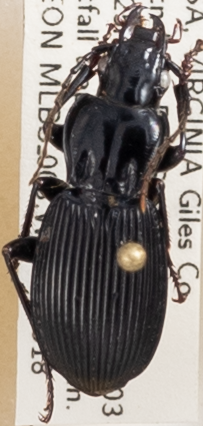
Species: Pterostichus lachrymosus
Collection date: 2019-06-18
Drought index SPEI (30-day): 0.36
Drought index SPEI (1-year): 2.09
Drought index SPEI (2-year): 2.09